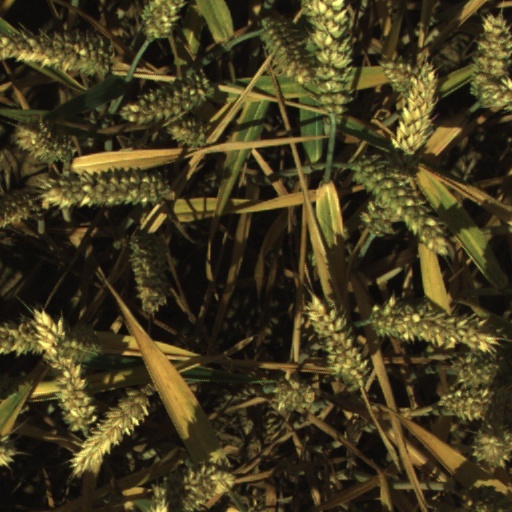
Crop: wheat